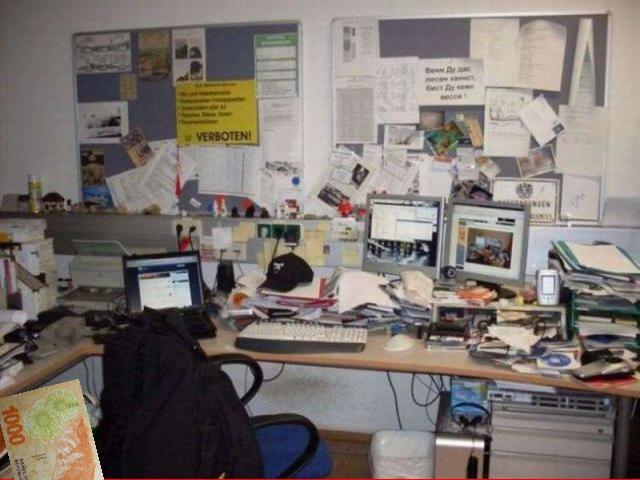
Denominación: 1000